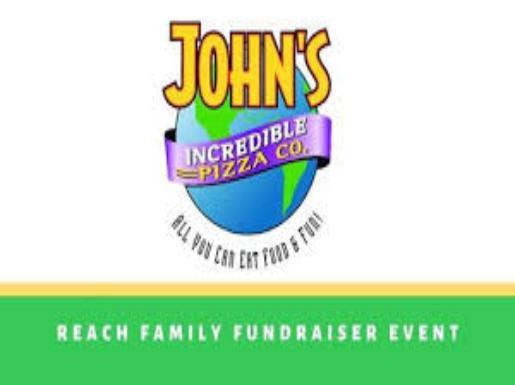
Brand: John's Incredible Pizza
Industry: Food